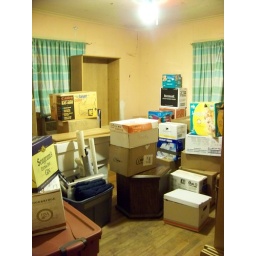
We found more of the book boxes in other rooms later.